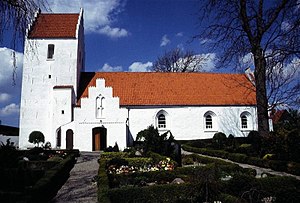
Svinninge Kirke
Svinninge Kirke
Svinninge Kirke i Danmark. Svinninge kirke
Svinninge Kirke er en kirke i stationsbyen Svinninge ca. 15 kilometer vest for Holbæk, tidligere Svinninge Kommune, Vestsjællands Amt, fra 2007 Holbæk Kommune, Region Sjælland.